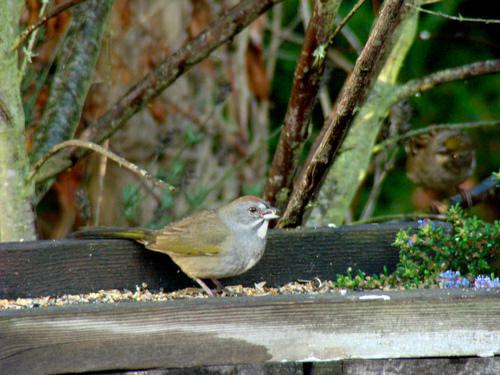
A photo of a green tailed towhee